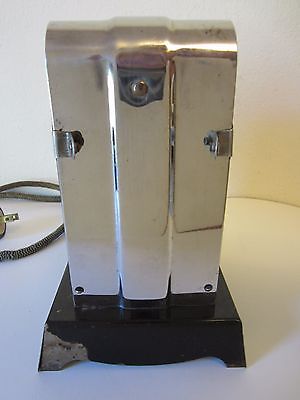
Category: toaster